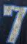
Number: 7